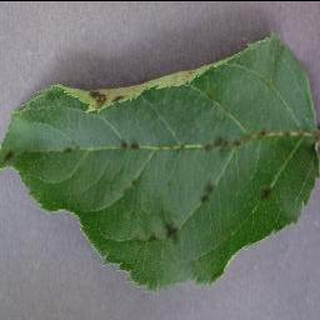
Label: apple_apple_scab